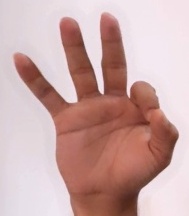
ASL sign: 9